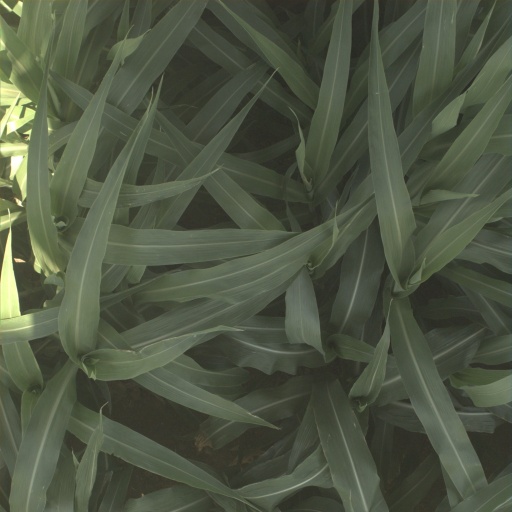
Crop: sorghum